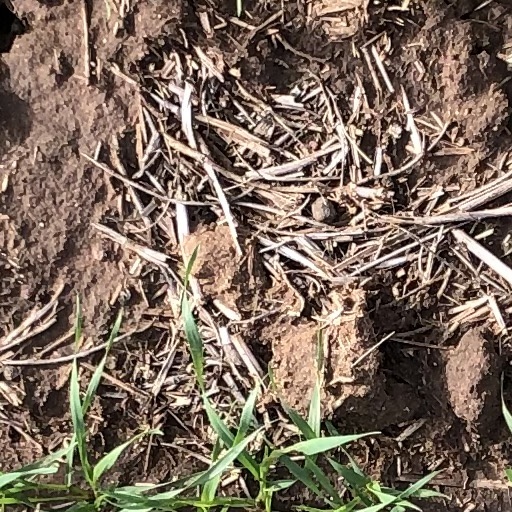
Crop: wheat